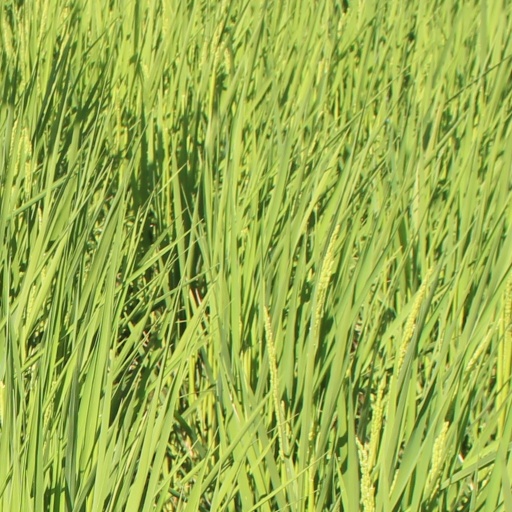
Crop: rice